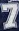
Number: 7